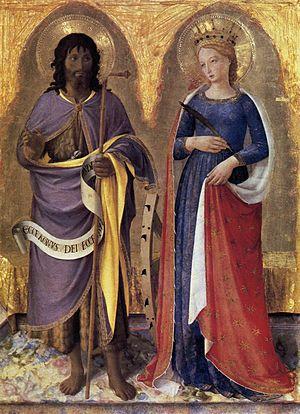
Le Polittico Guidalotti ou Pala di Perugia, est une peinture réalisée par Fra Angelico en 1438 ou 1447-1448, conservée à la Galerie nationale de l'Ombrie, à Pérouse.